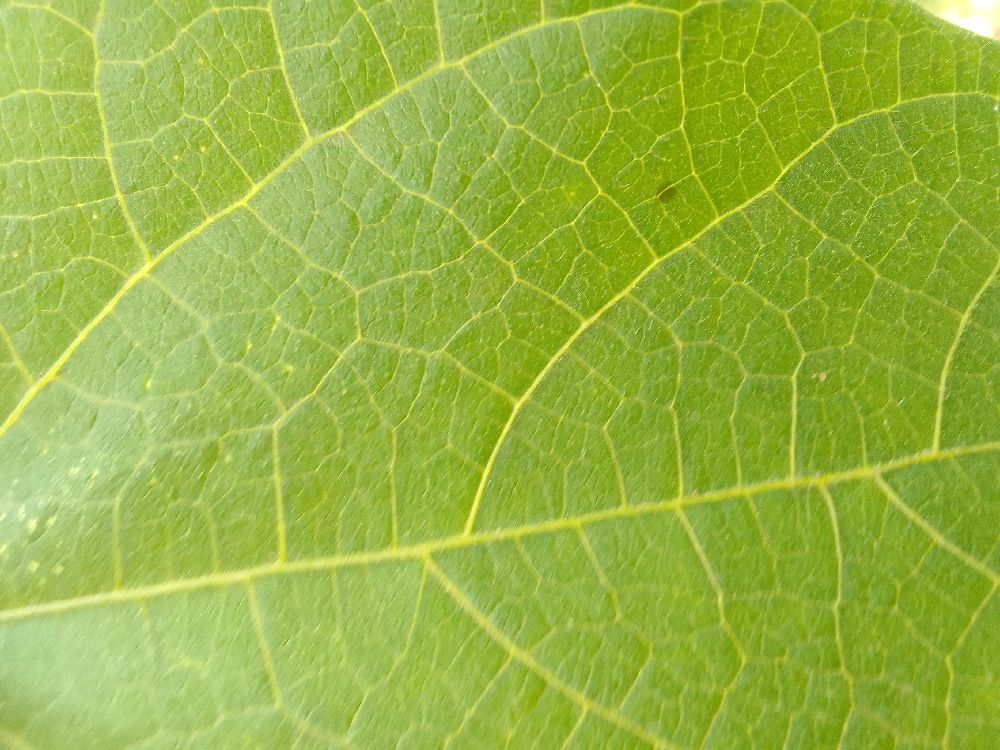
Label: healthy